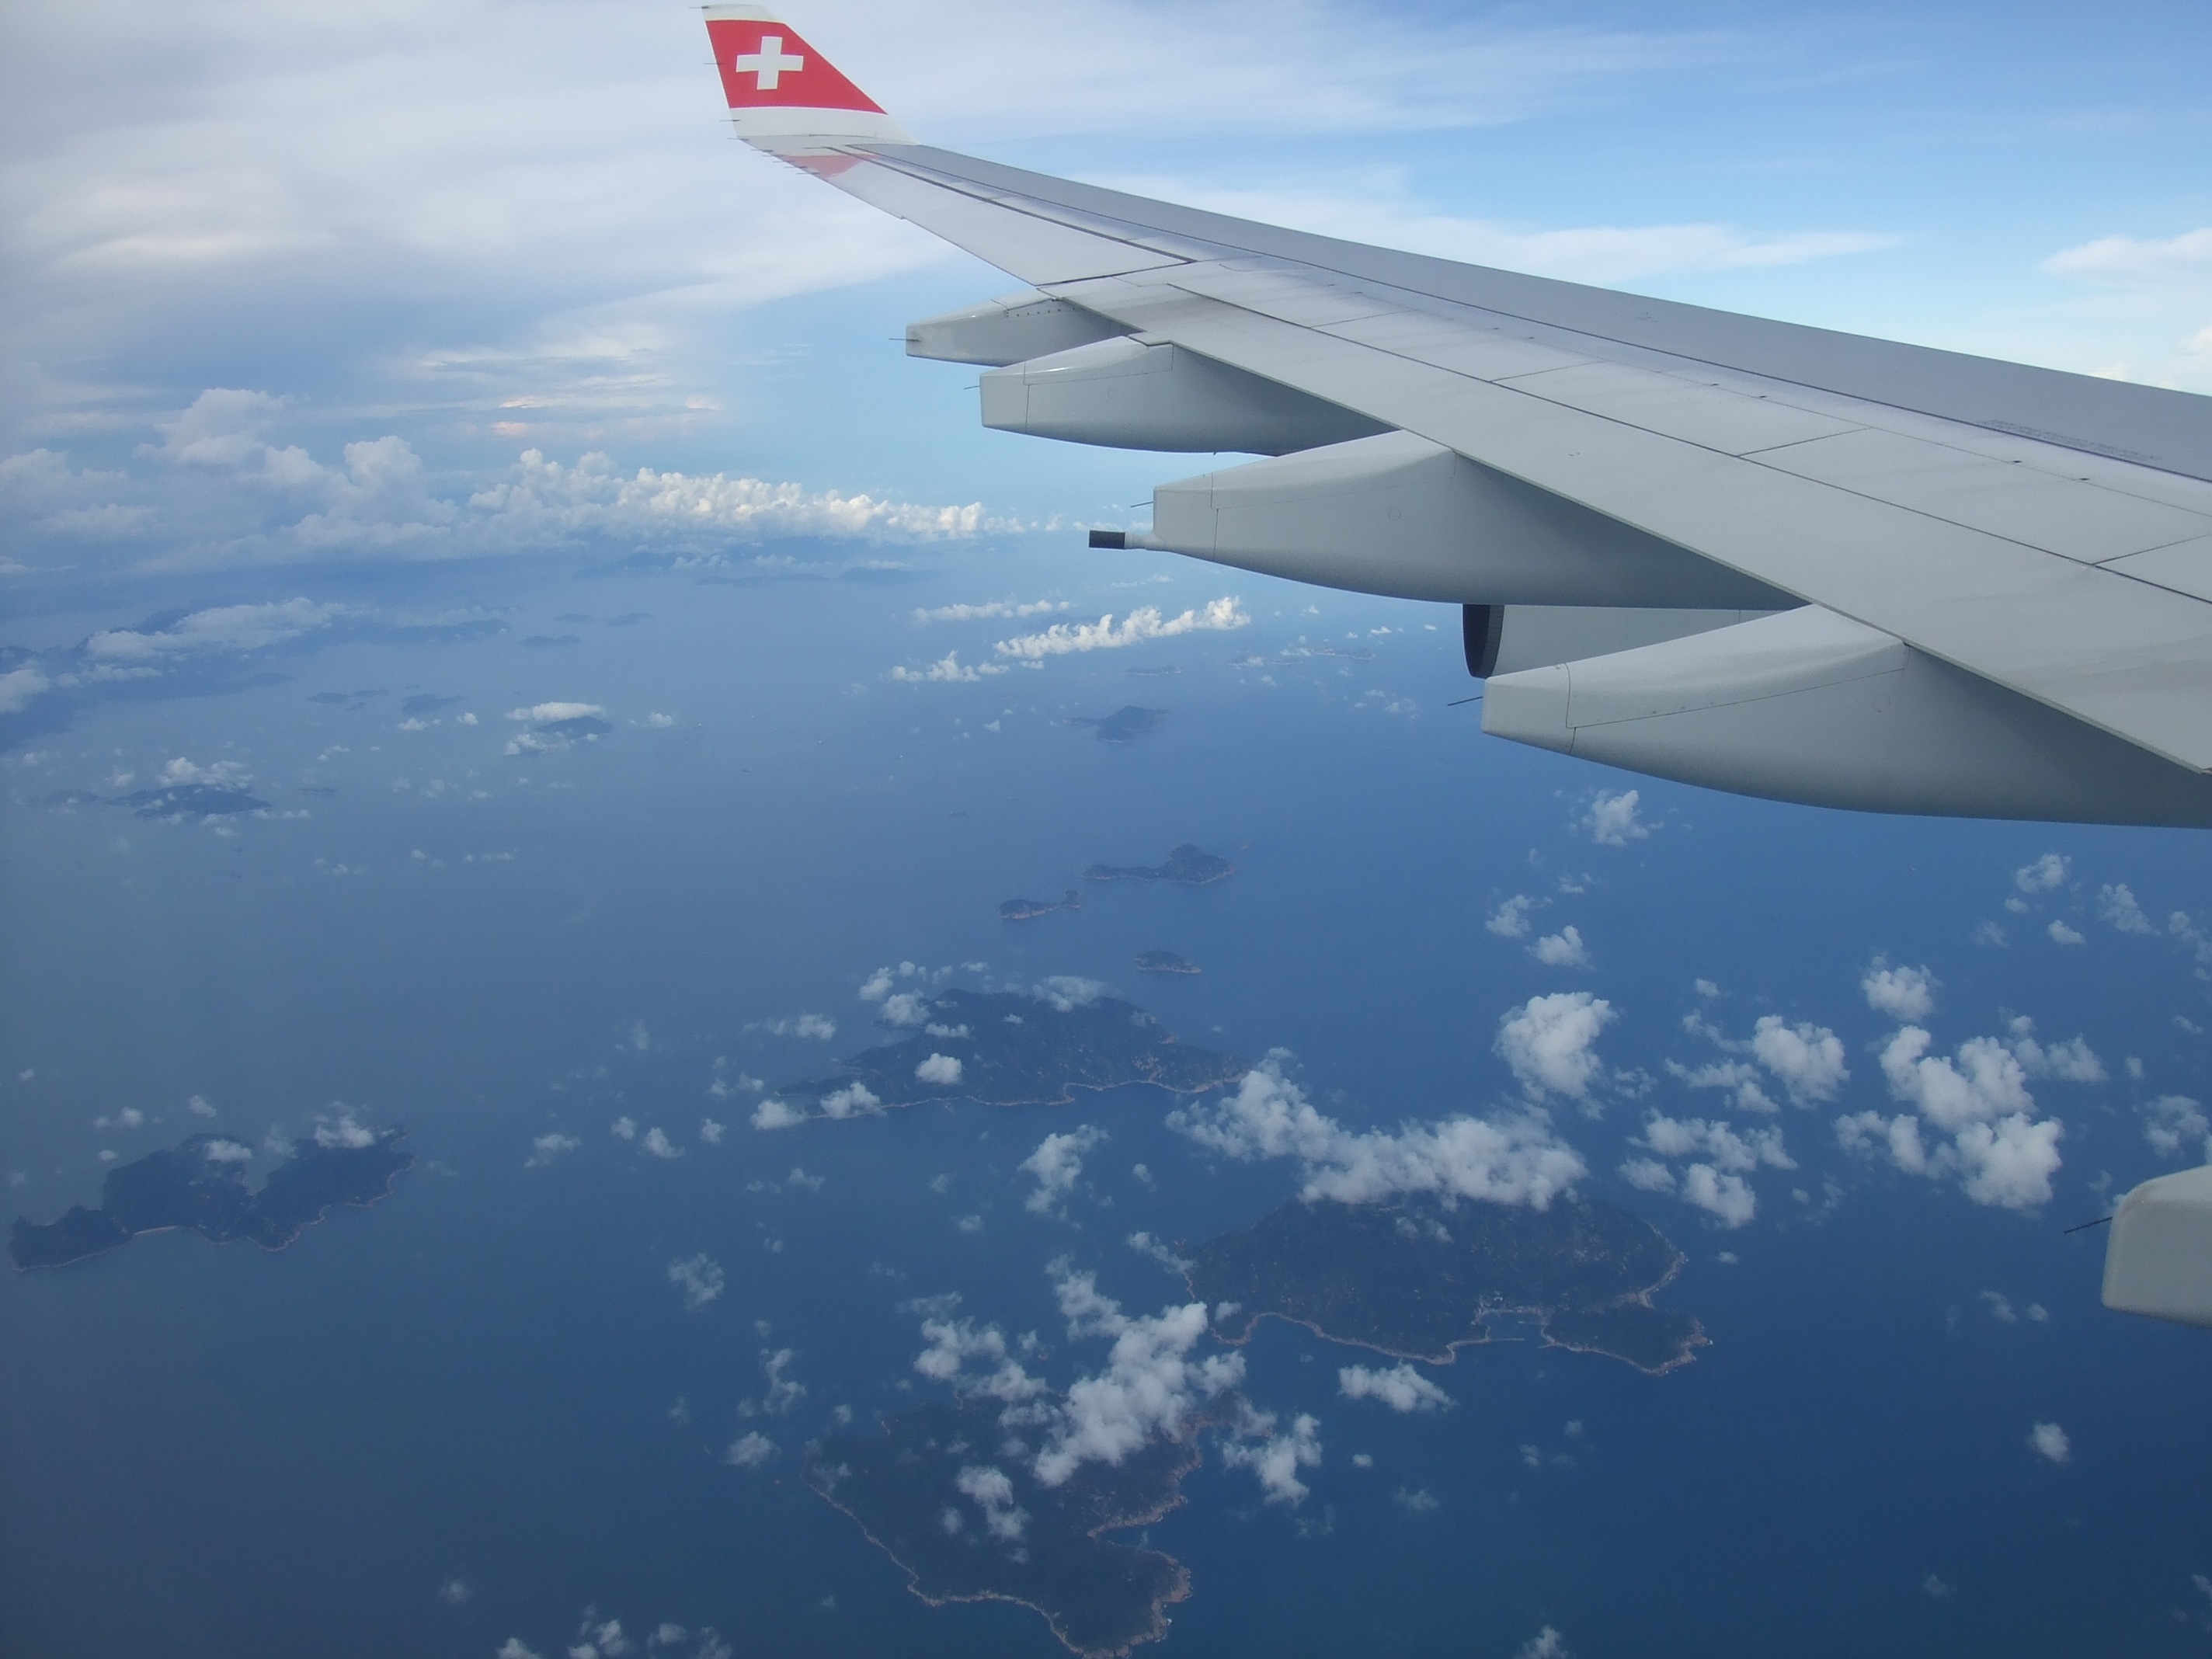
water, ocean, wing, sky, fly, airplane, aircraft, vehicle, airline, aviation, flight, blue sky, airliner, swiss, takeoff, jet aircraft, boeing 777, air travel, atmosphere of earth